Public housing estates in Kwai Chung

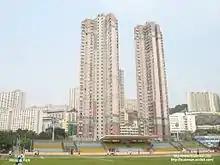
Hibiscus Park

Hibiscus Park is a SCHS estate in Kwai Chung, near Kwai Chung Sports Ground, Kwai Fong. Formerly the site of Kwai Hong Temporary Housing Area, it consists of 2 blocks built in 1998.